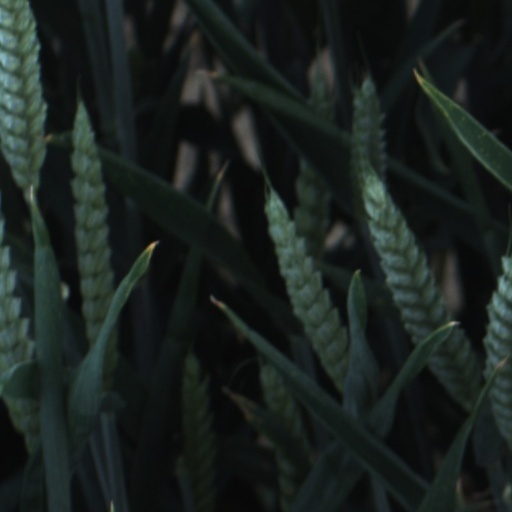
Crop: wheat